Diocletian

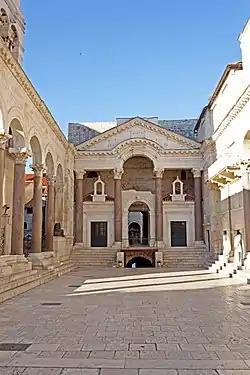
Modern view of the Peristyle in Diocletian's Palace (Split, Croatia)

Galerius, meanwhile, was engaged during 291–293 in disputes in Upper Egypt, where he suppressed a regional uprising. He returned to Syria in 295 to fight the revanchist Persian empire. Diocletian's attempts to bring the Egyptian tax system in line with Imperial standards stirred discontent, and a revolt swept the region after Galerius's departure. The usurper Domitius Domitianus declared himself "Augustus" in July or August 297. Much of Egypt, including Alexandria, recognized his rule. Diocletian moved into Egypt to suppress him, first putting down rebels in the Thebaid in the autumn of 297, then moving on to besiege Alexandria. Domitianus died in December 297, by which time Diocletian had secured control of the Egyptian countryside. Alexandria, whose defense was organized under Domitianus's former "corrector" Aurelius Achilleus, held out probably until March 298. Later in 298, the triumphal column now known as Pompey's Pillar was erected in Alexandria to honor Diocletian.